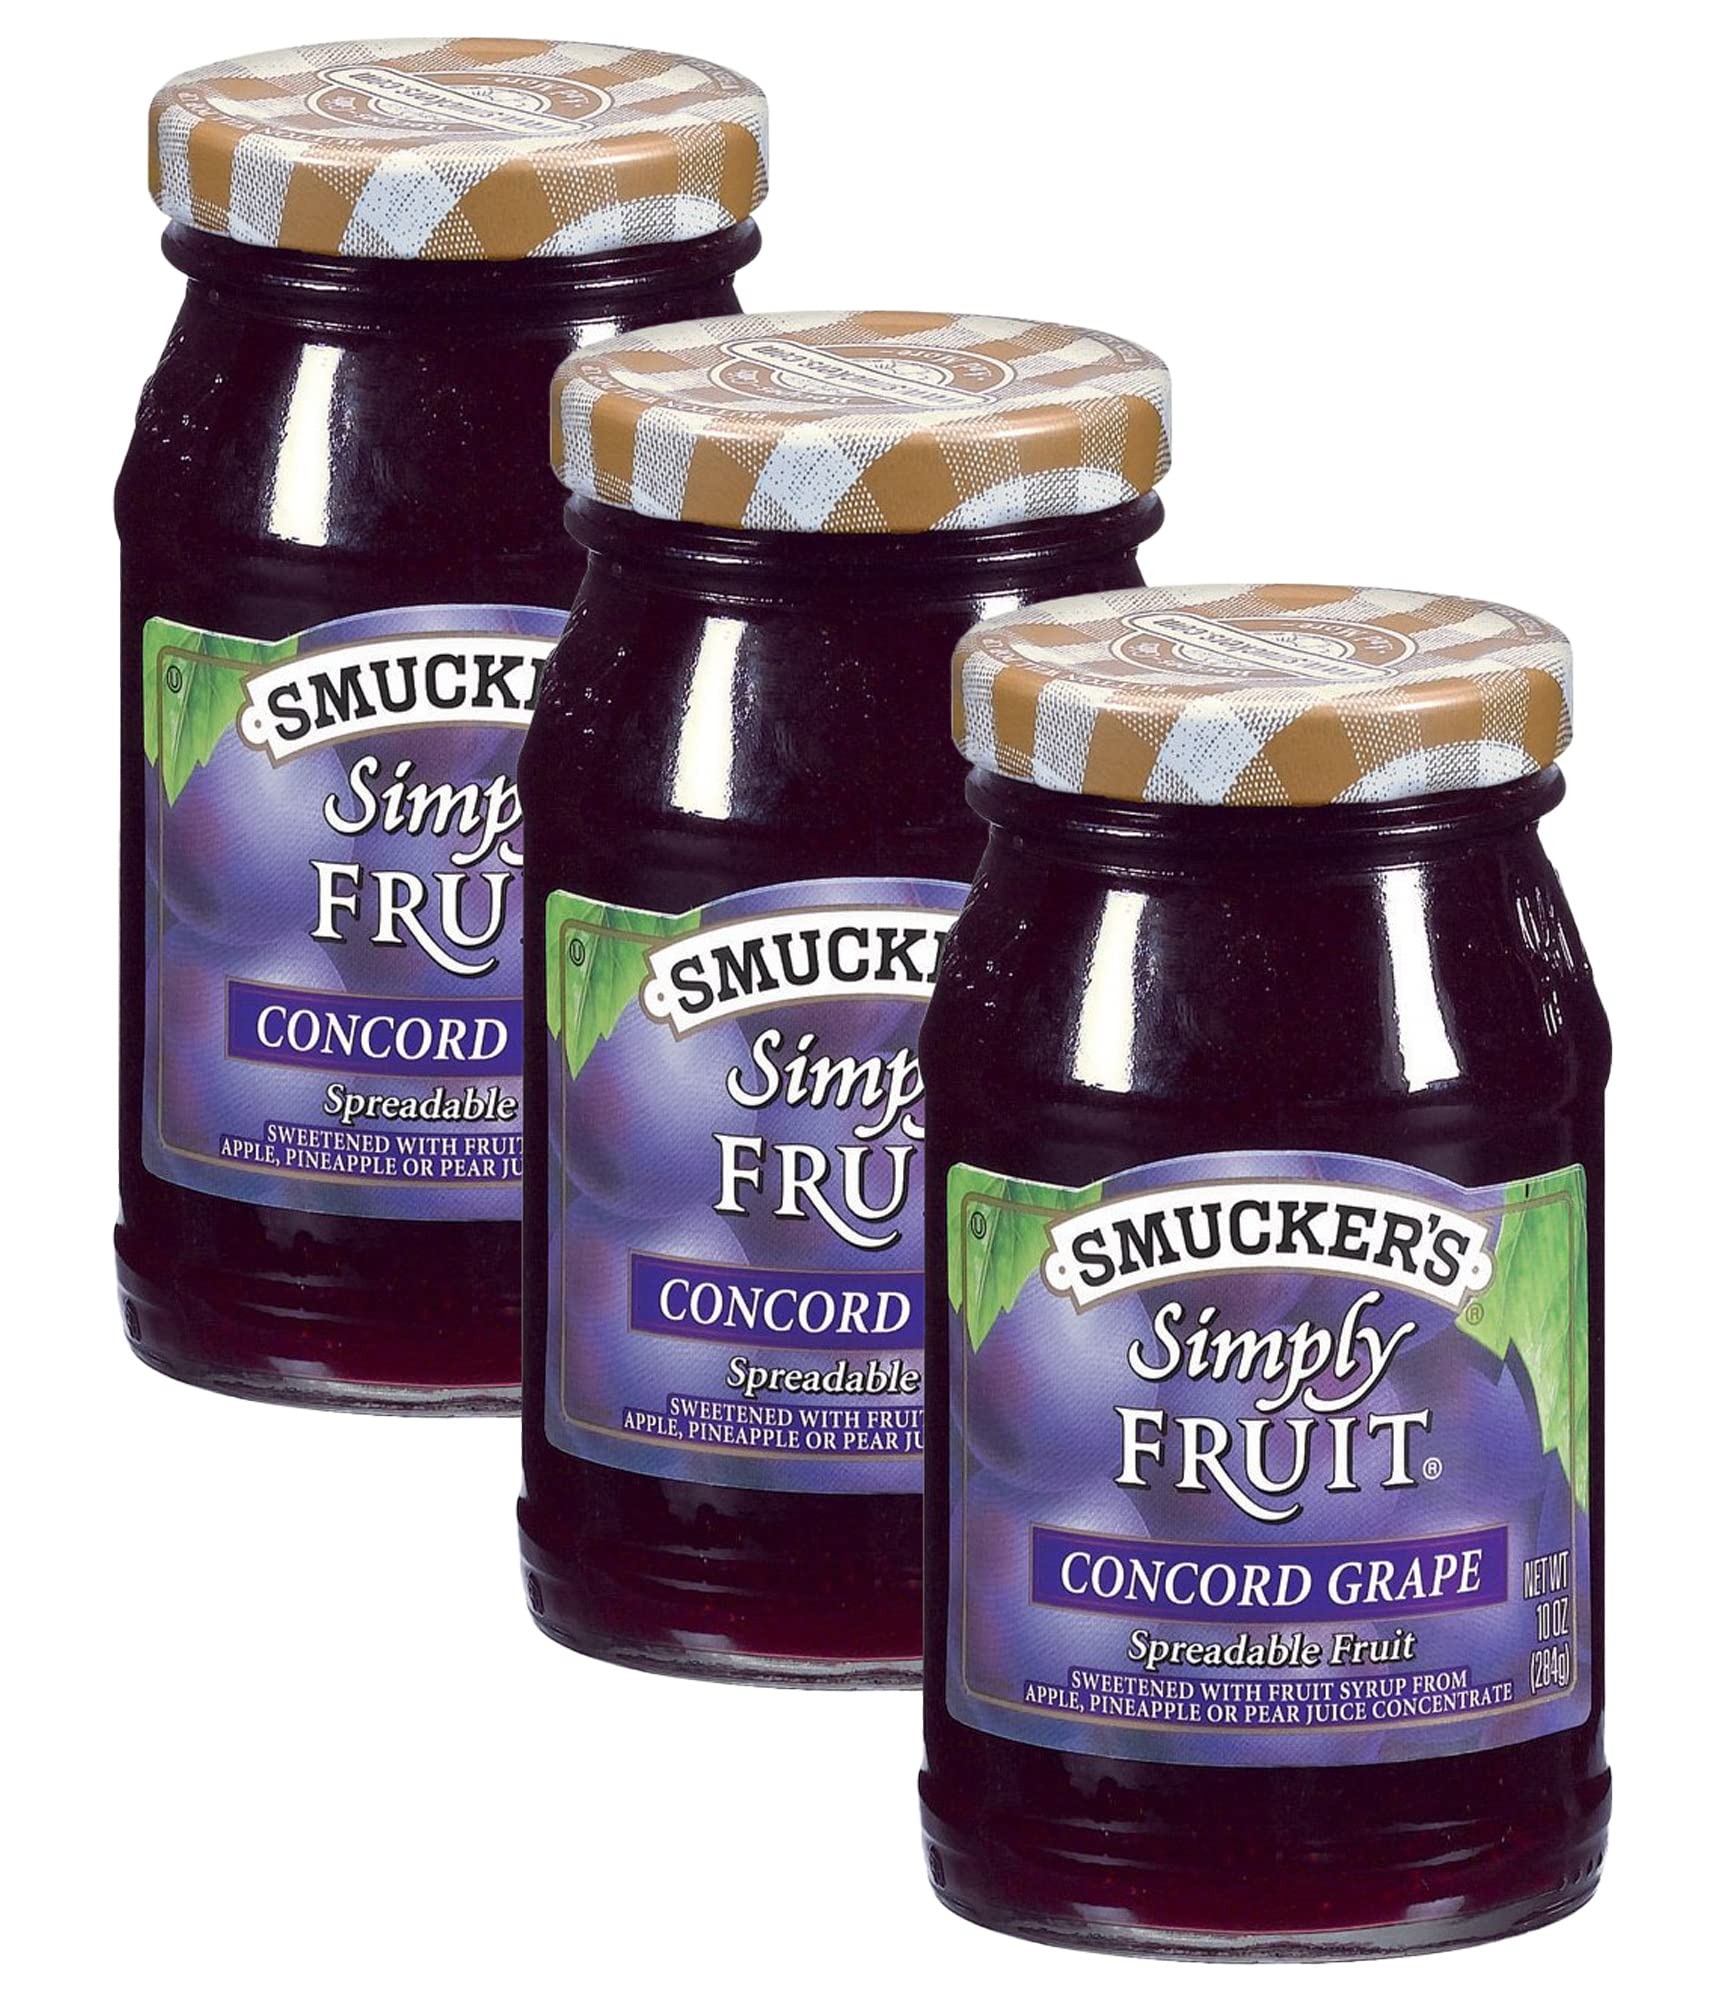
Item Name: Smucker's Simply Fruit Spreadable Fruit 10oz Jar (Pack of 3) (Concord Grape)
Bullet Point: 3 - 10oz Jars
Product Description: Great on toast.
Value: 30.0
Unit: Ounce

Price: 3.69